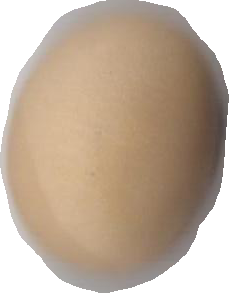
Variety: Anjasmoro